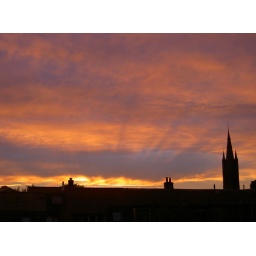
sunset from the balcony watching the st Vitus tower over Hilversum